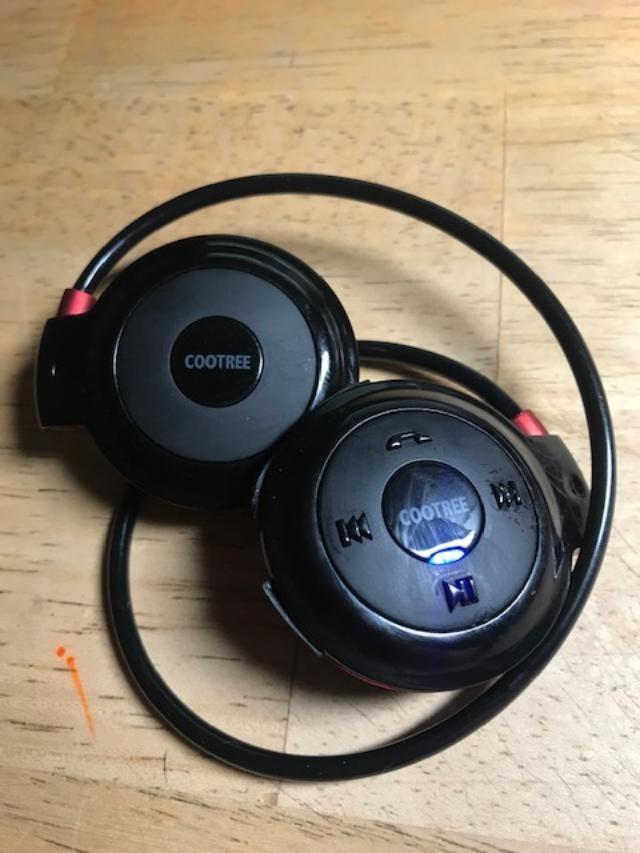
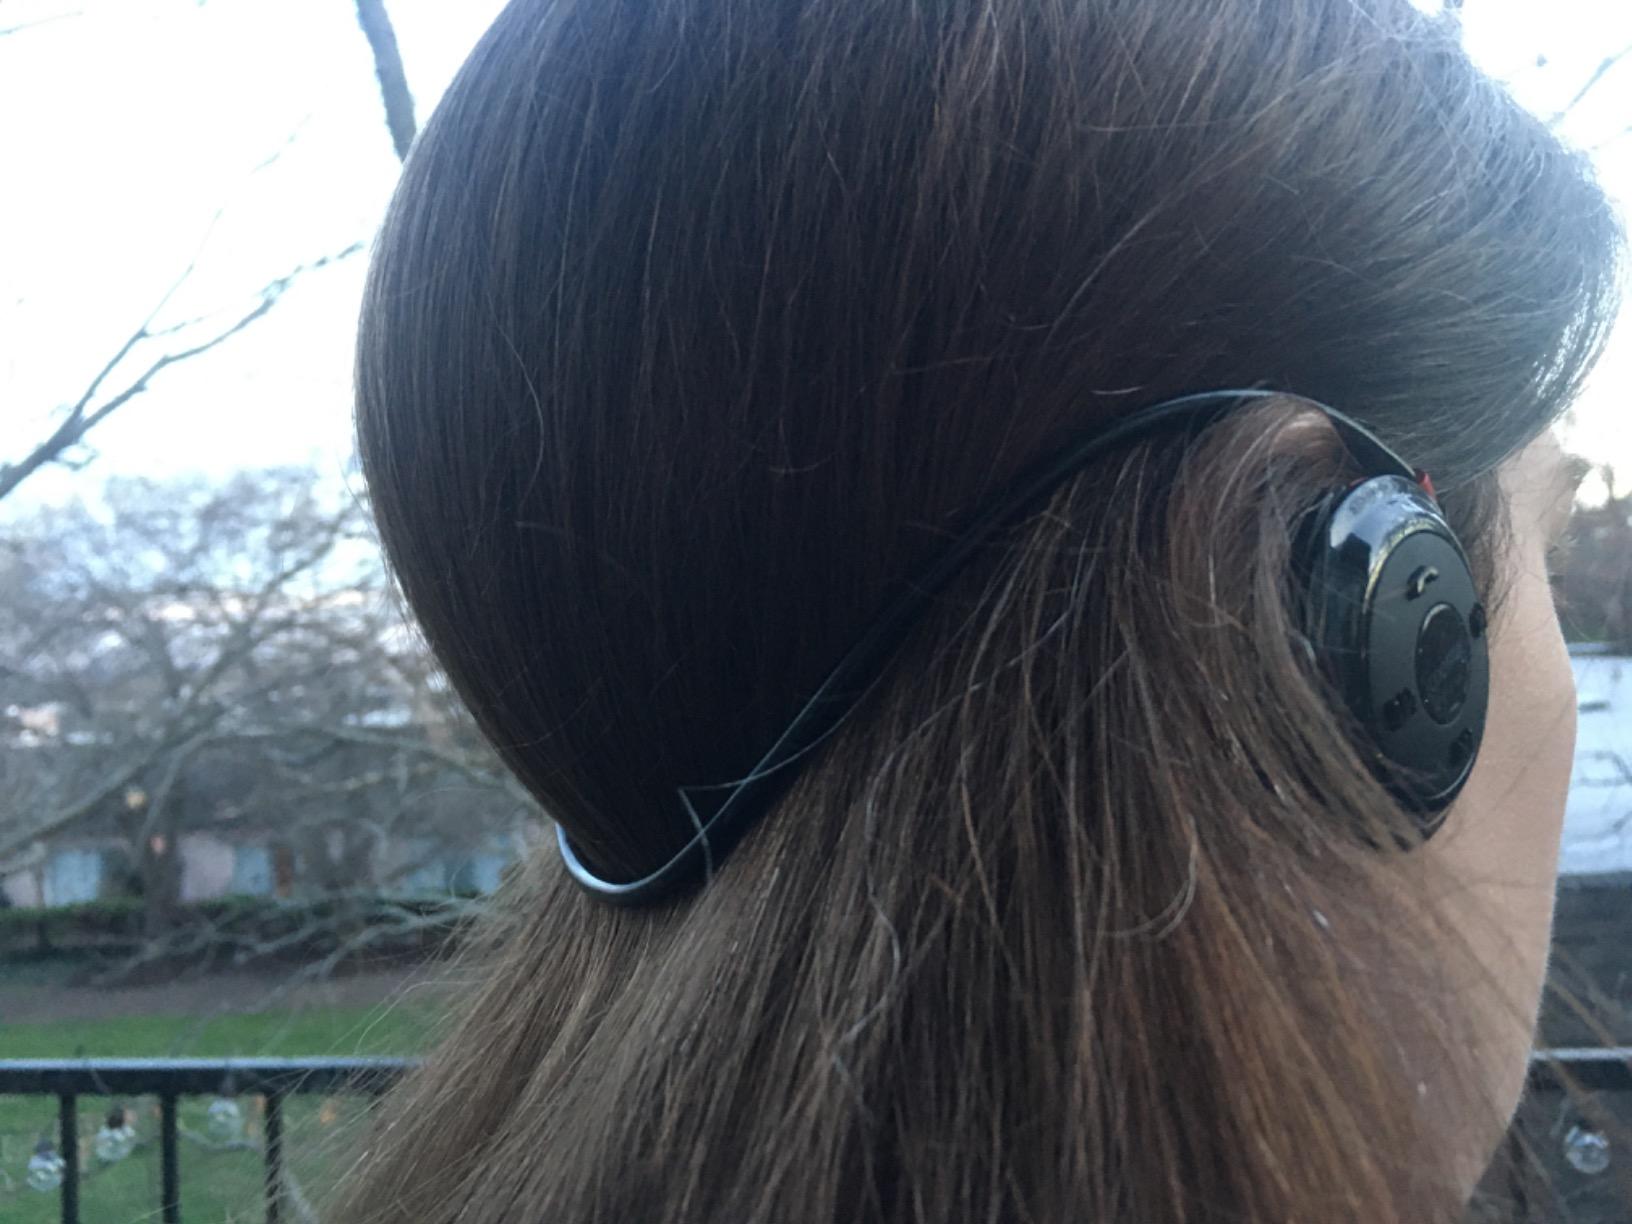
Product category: headphones
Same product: yes